Meta-selective C–H functionalization

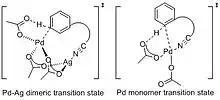
Pd-Ag dimeric transition state vs Pd monomer transition state for meta-selective C–H activation

The linear coordination is proposed to help overcome the high strain in the cyclophane-like pre-transition state that brings palladium to the vicinity of the "meta"-hydrogen. The template is designed as such that the flat arene linker keeps the substrate aromatic ring and the nitrile group coplanar. Bulky substituents on the arene linker "lock" the nitrile tether in the desired position. The delicate design results in high regioselectivity towards the "meta"-C-H bond. The templates can be removed easily to give toluene derivatives or hydrocinnamic acid derivatives in high yield.